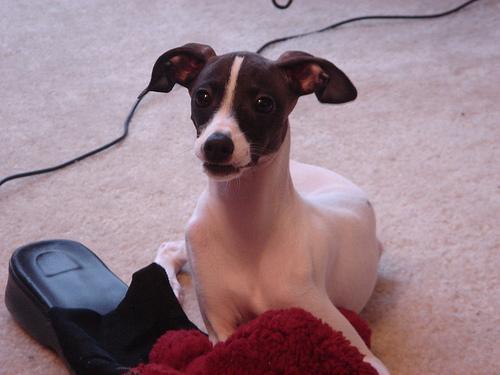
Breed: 238-n000099-Italian_greyhound